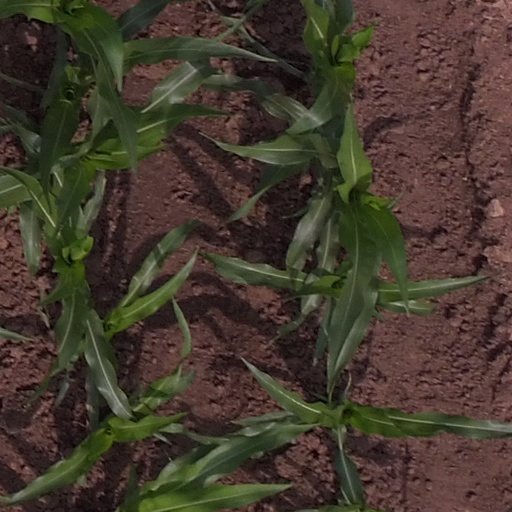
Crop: maize; corn